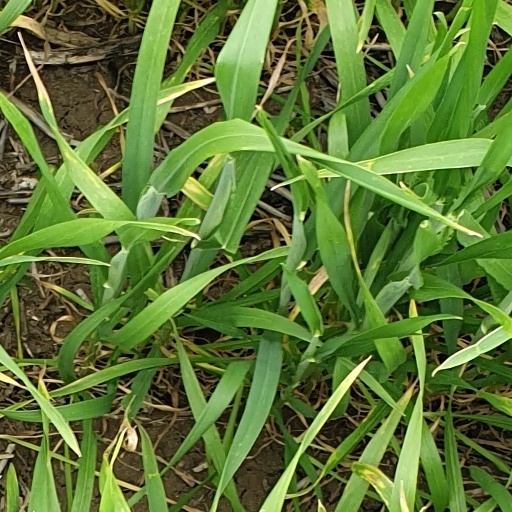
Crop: wheat